Ballad of a Gunman

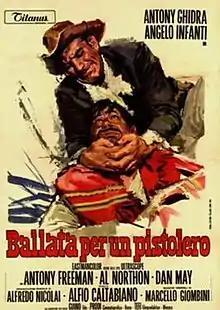
Original Italian Poster

Ballad of a Gunman, also known as Pistoleros and Ringo, Pray to Your God and Die is a 1967 Italian Spaghetti Western directed by Alfio Caltabiano and starring Antony Ghidra.